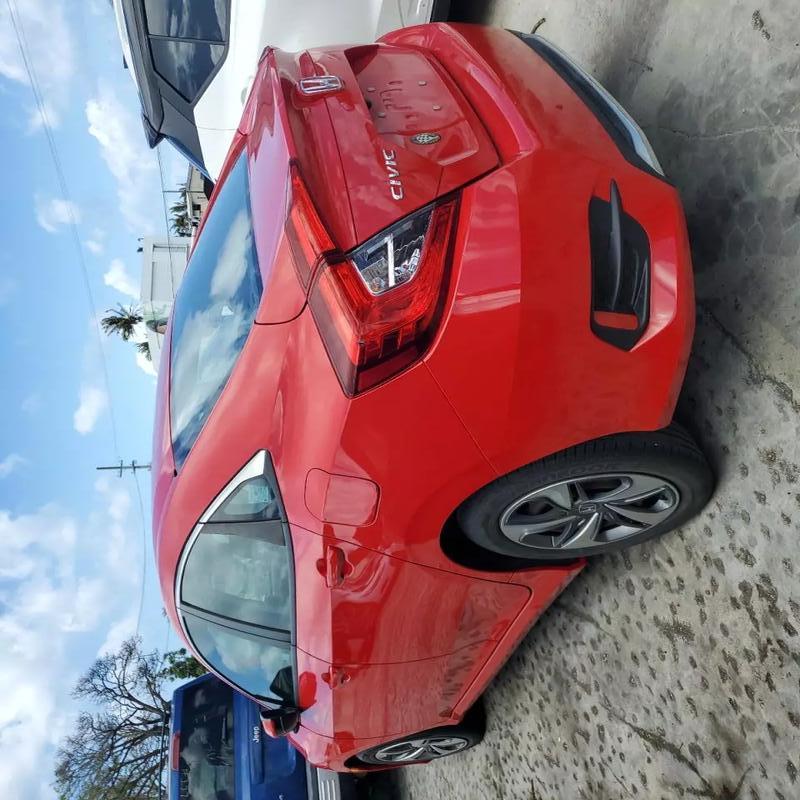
Aucun dommage détecté.
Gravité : aucun